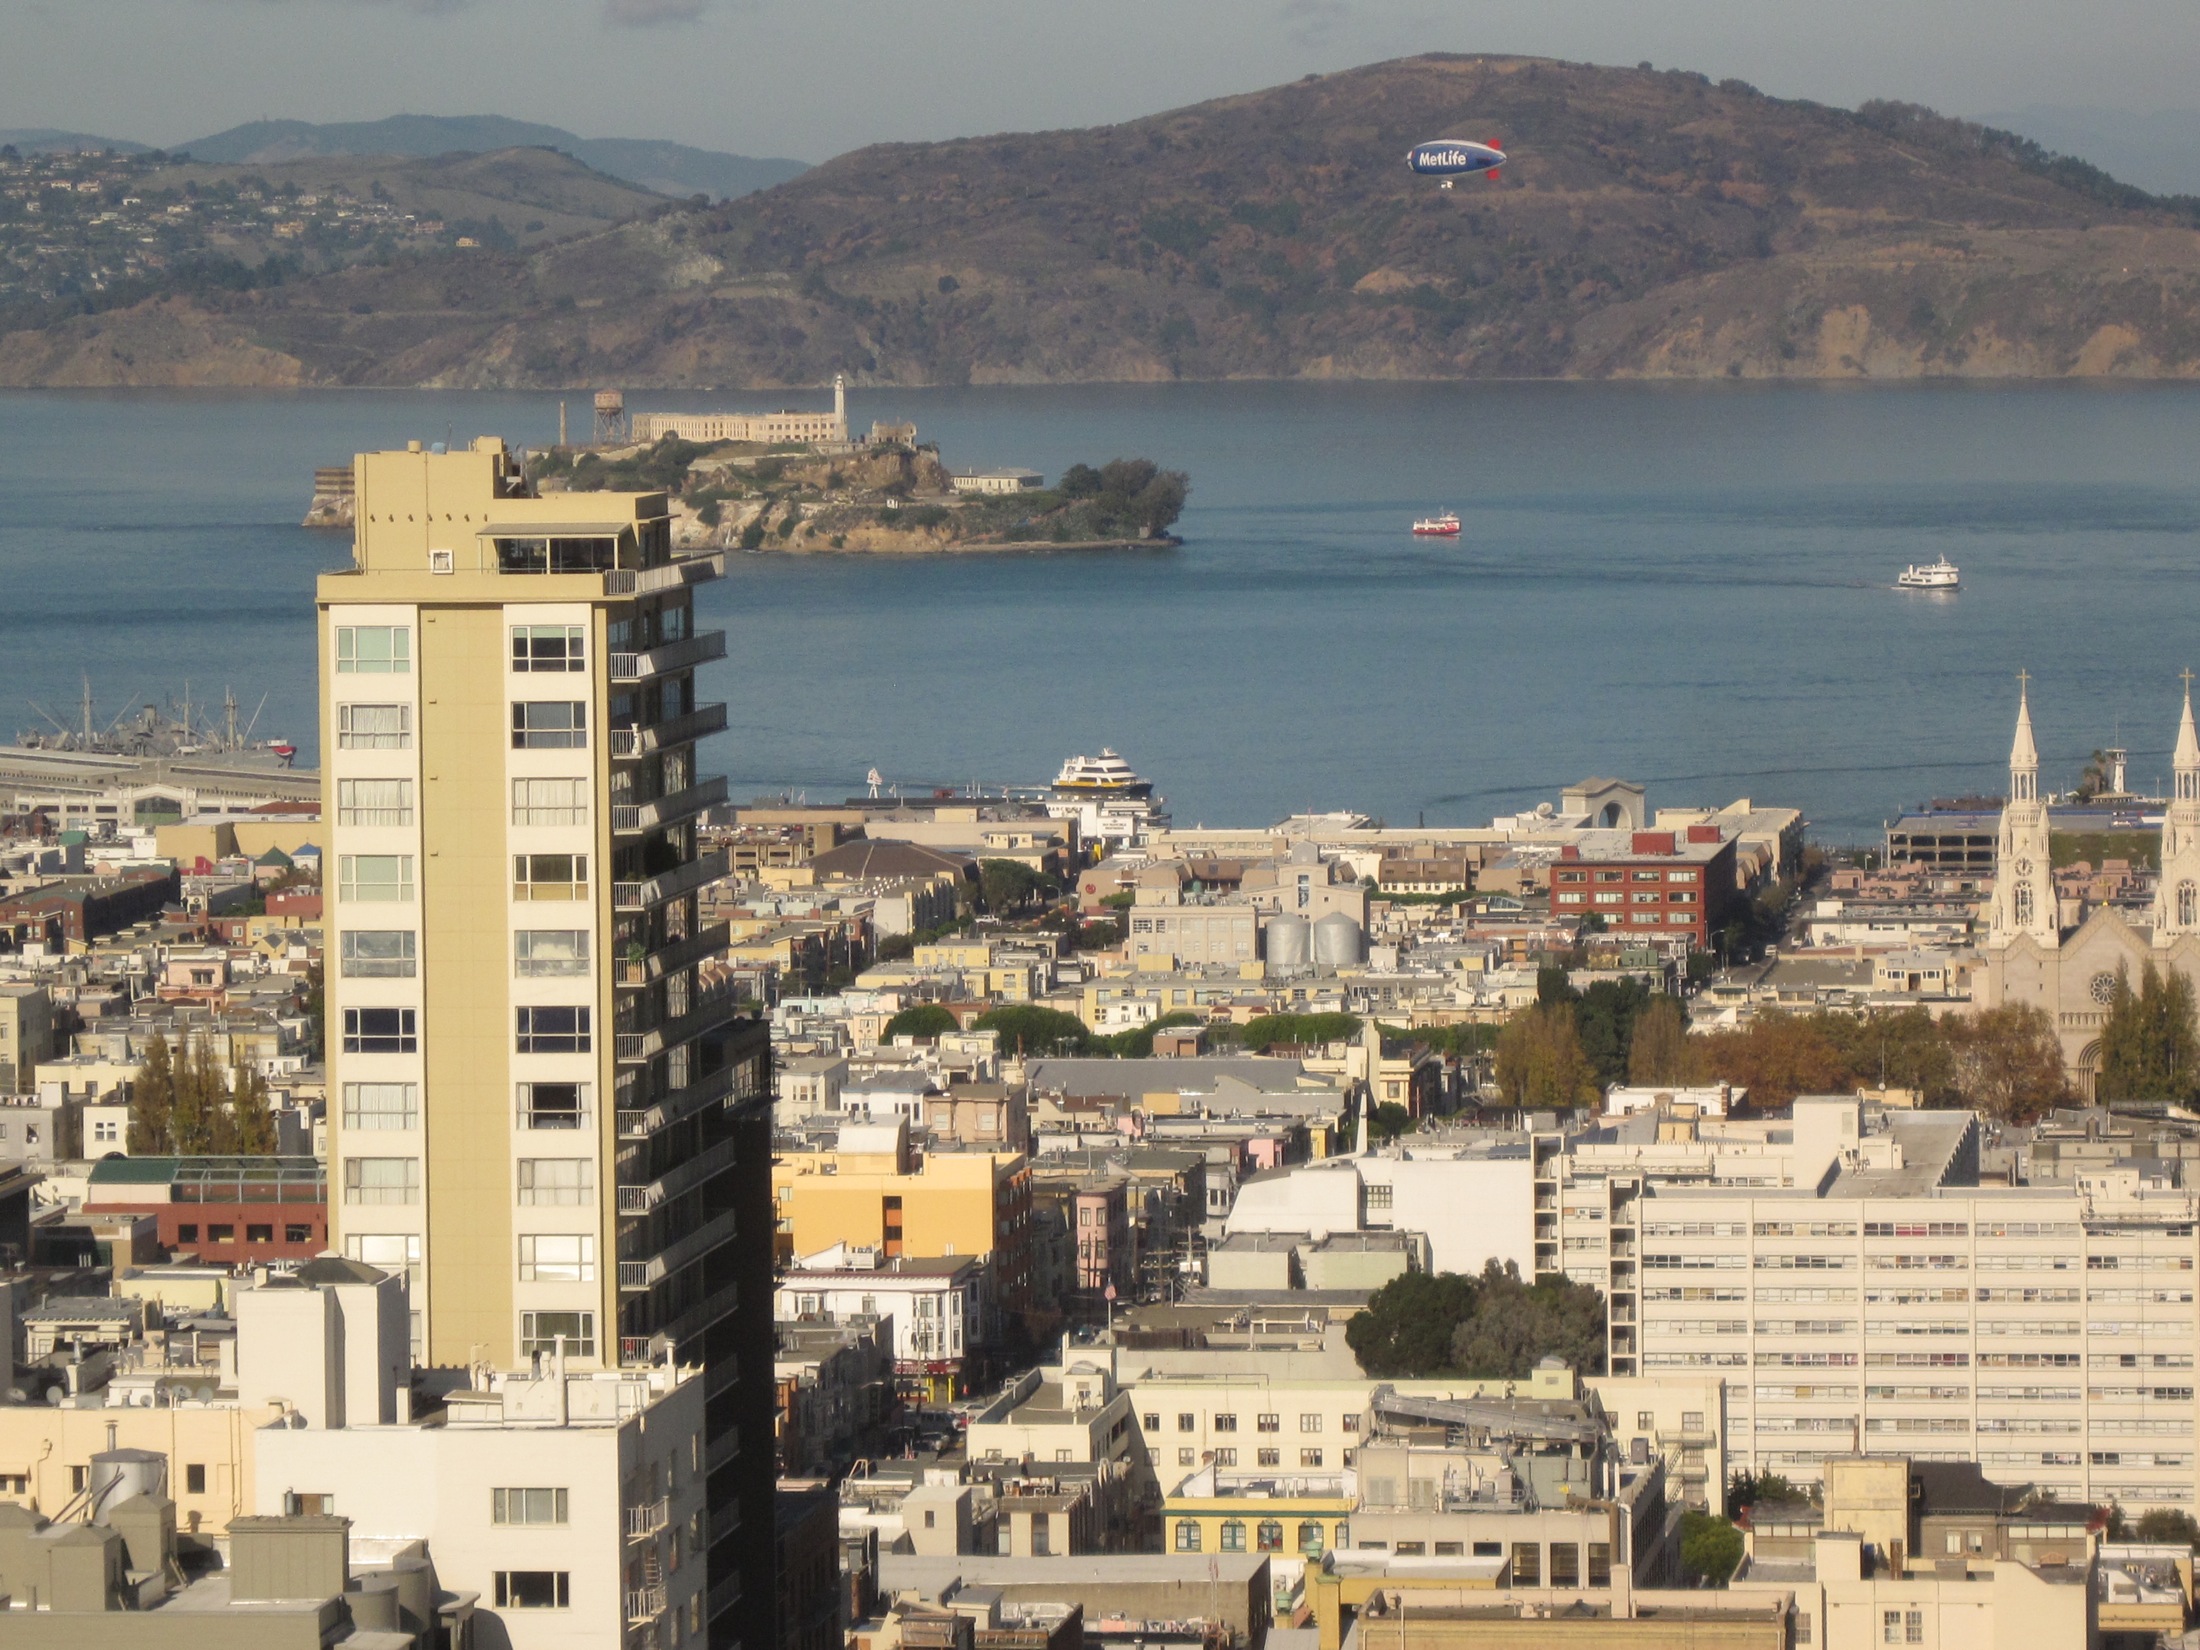
sea, coast, skyline, town, city, cityscape, panorama, sanfrancisco, aerial photography, residential area, human settlement